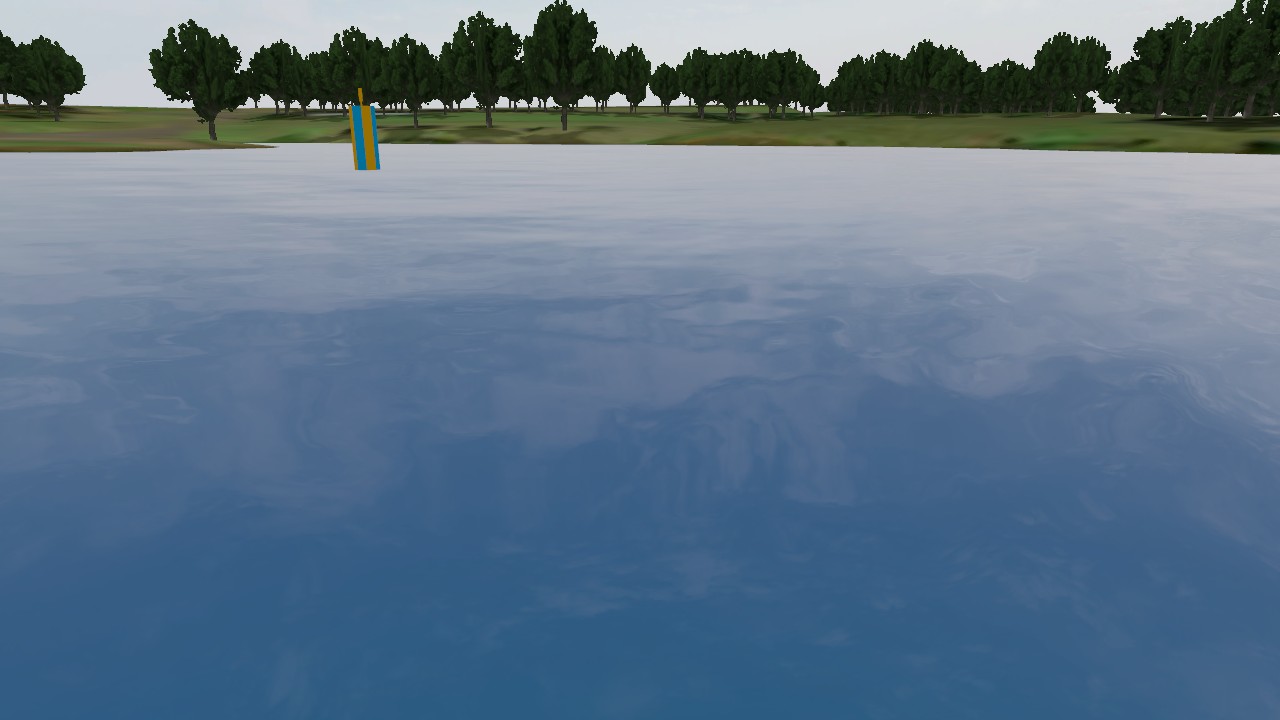
Label: new_danger_mark
Descriptions: looks like a plus sign in 2D image ||| yellow and blue vertical stripes ||| new danger mark with yellow-blue vertical banding ||| vertical yellow and blue stripes